Marcelo Veiga

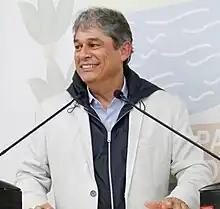
Veiga in 2019

Marcelo Castelo Veiga (7 October 1964 – 14 December 2020), commonly known as Marcelo Veiga, was a Brazilian professional football manager and player.